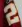
Number: 2